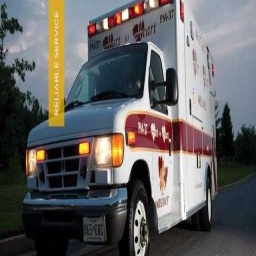
Label: ambulance